Blue New Deal

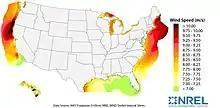
Offshore wind power potential in the United States

Following the Green New Deal resolution proposed by Congresswoman Alexandria Ocasio-Cortez, marine biologists, ocean farmers, and conservationists sought to connect the program with ocean politics. In a July 2019 Grist article, Ayana Elizabeth Johnson, Chad Nelsen, and Bren Smith introduced the concept of the Blue New Deal, arguing that the Green New Deal did not sufficiently address the role of oceans in climate mitigation. In December 2019, Elizabeth Warren announced her plan for a Blue New Deal after Bren Smith brought the idea to her attention at a panel.